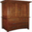
Label: wardrobe